Harburn, West Lothian

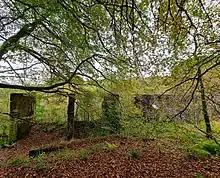
Camilty Gunpowder Mill Ruins.

Camilty is a plantation and forest area on the southern and eastern edge of Harburn. The area produces trees for sale as christmas trees. Permission was given in 2021 for a six large wind turbines to be built on the plantation.